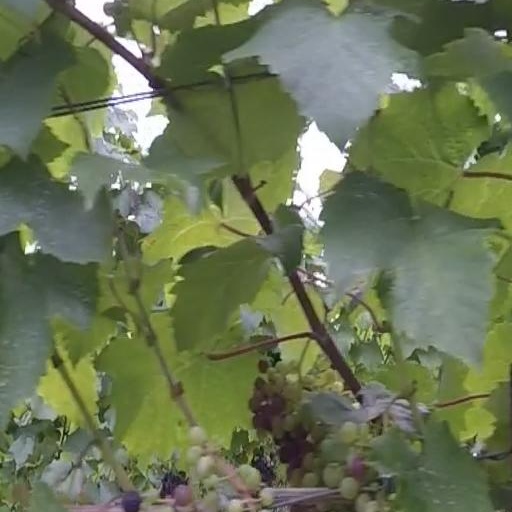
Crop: grape